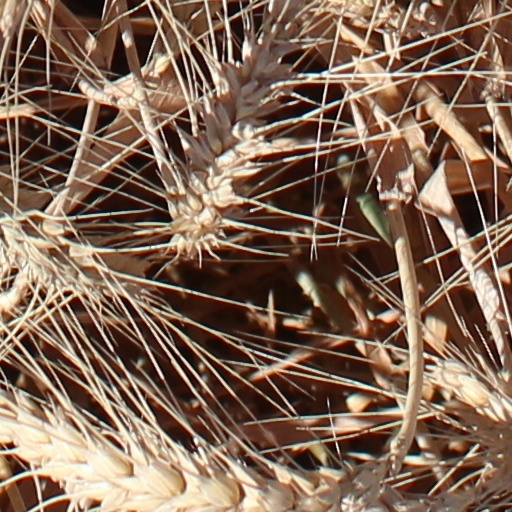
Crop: wheat